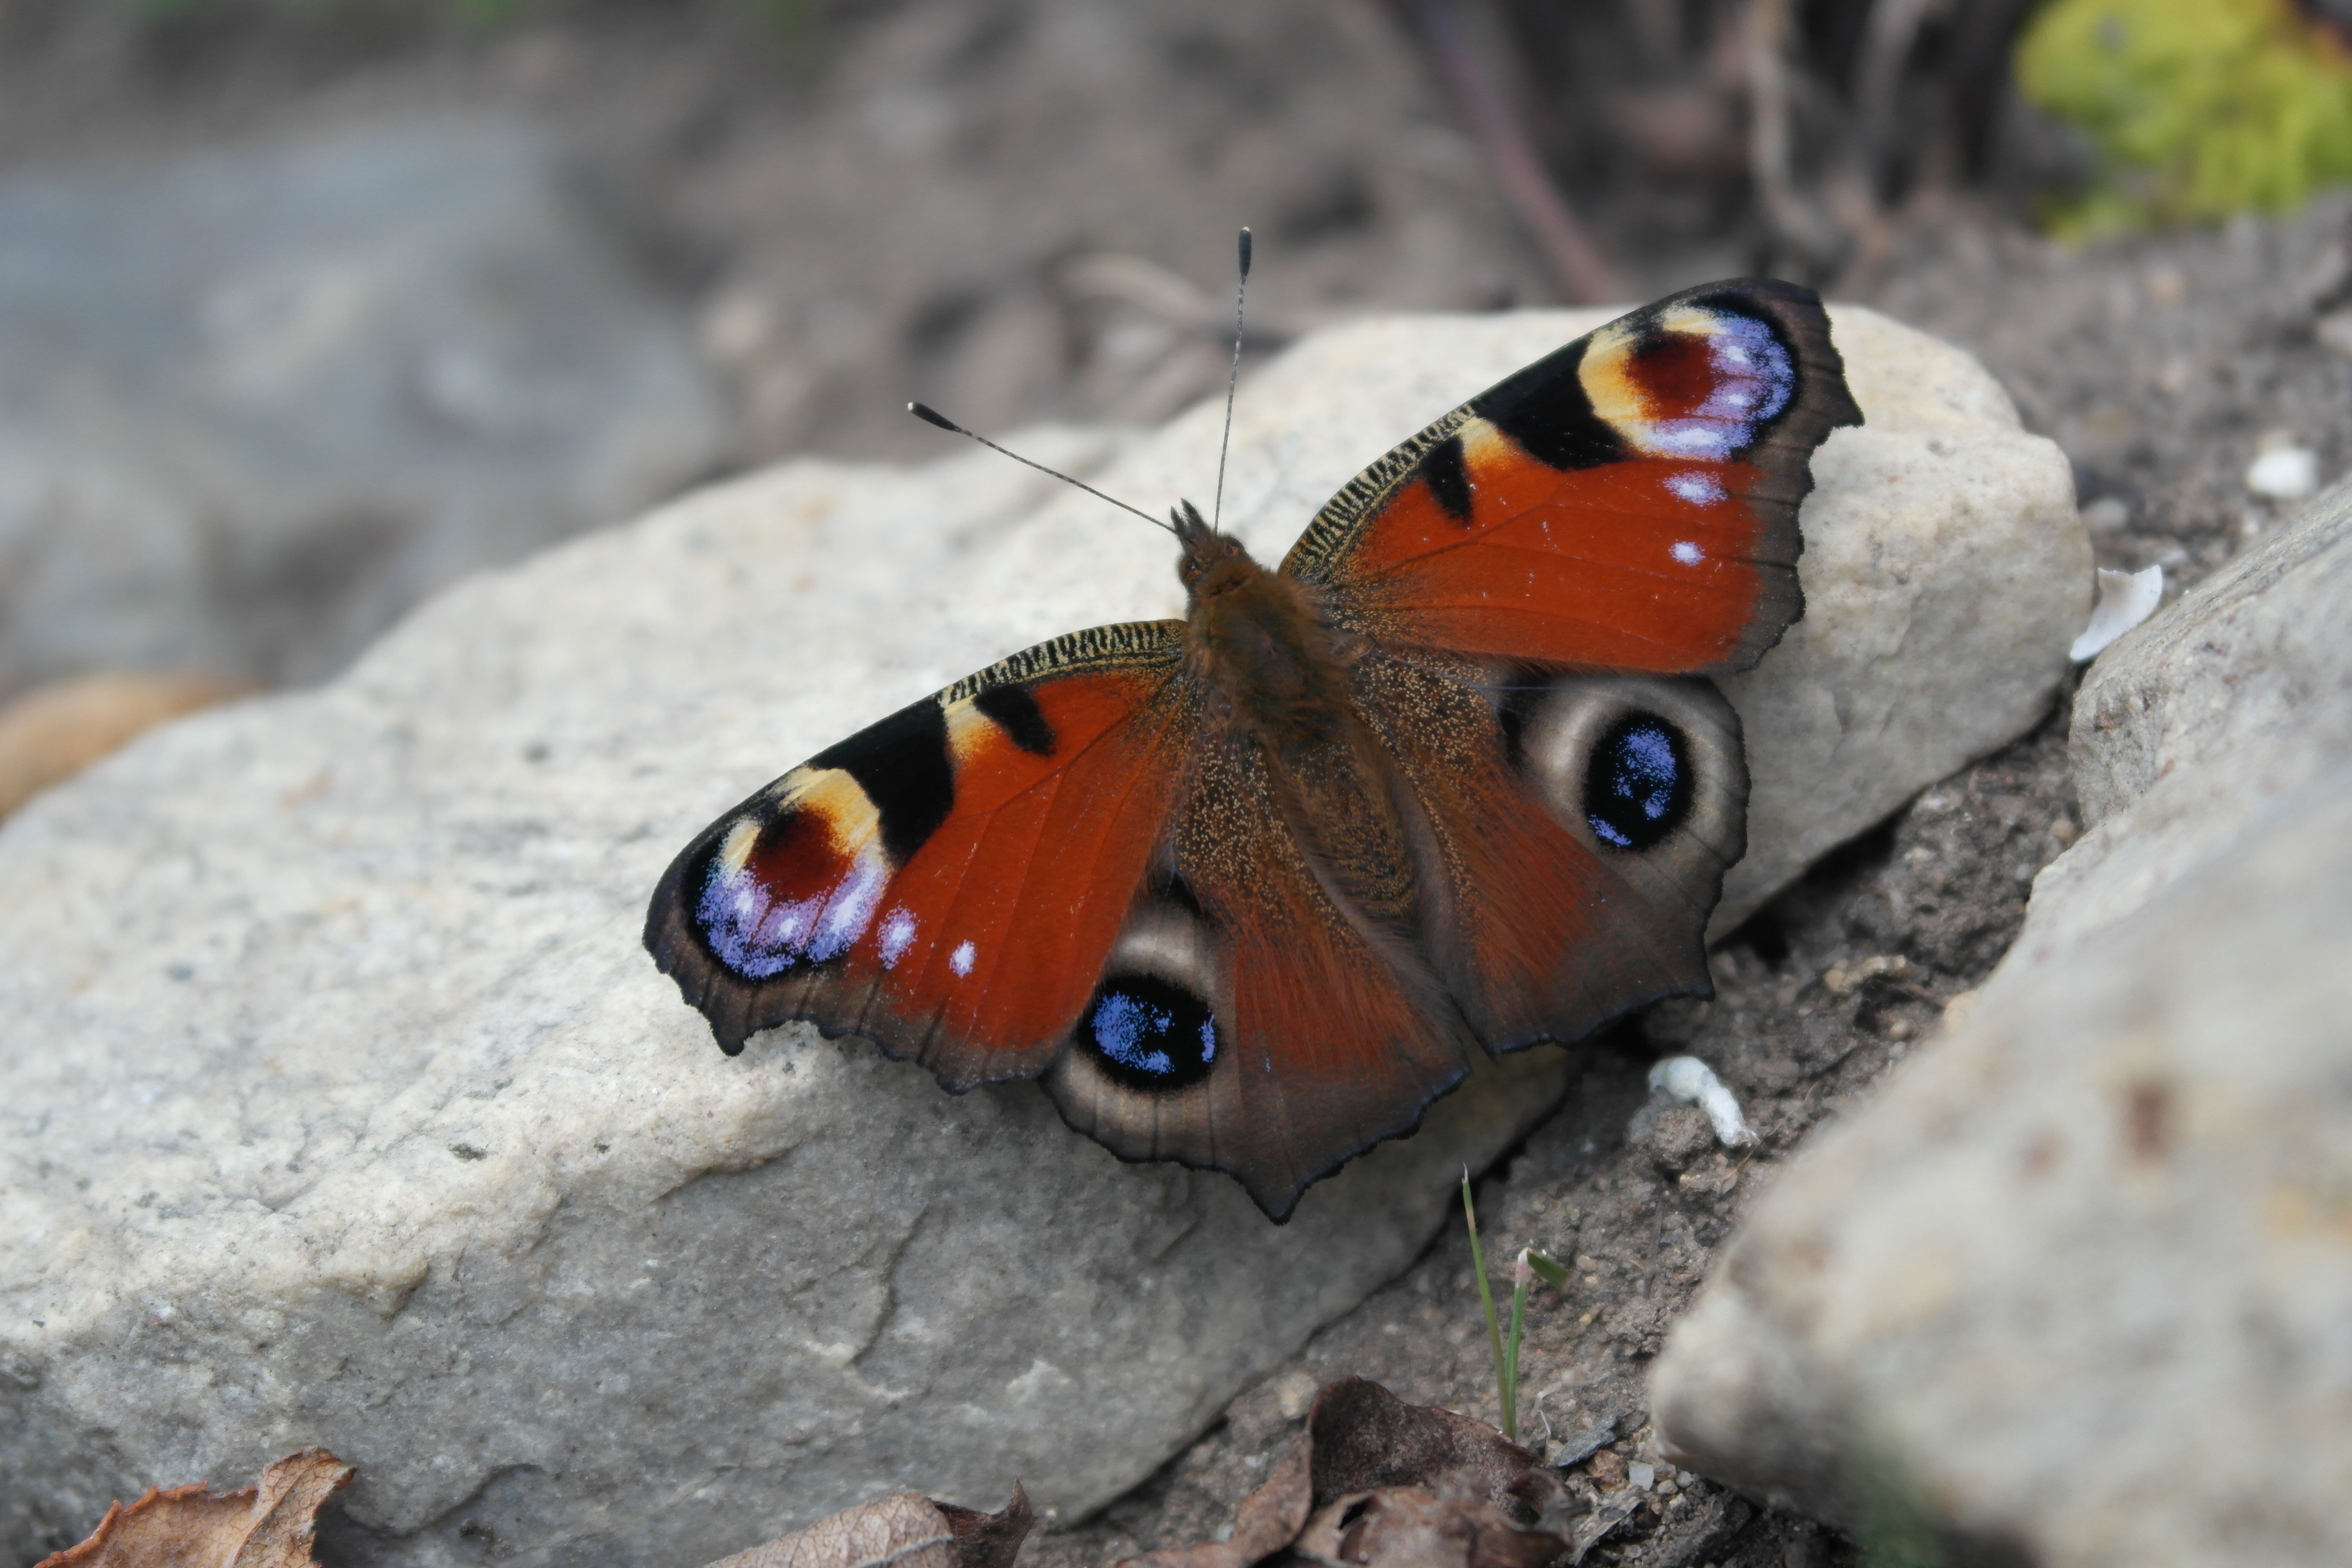
nature, stone, wildlife, insect, butterfly, fauna, invertebrate, close up, coloring, wings, macro photography, arthropod, butterfly peacock, pollinator, moths and butterflies